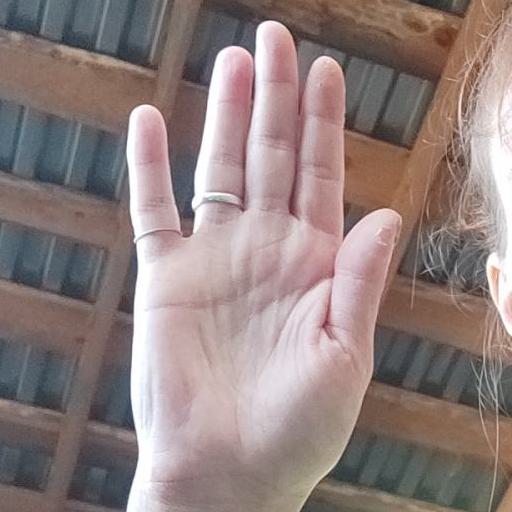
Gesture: stop